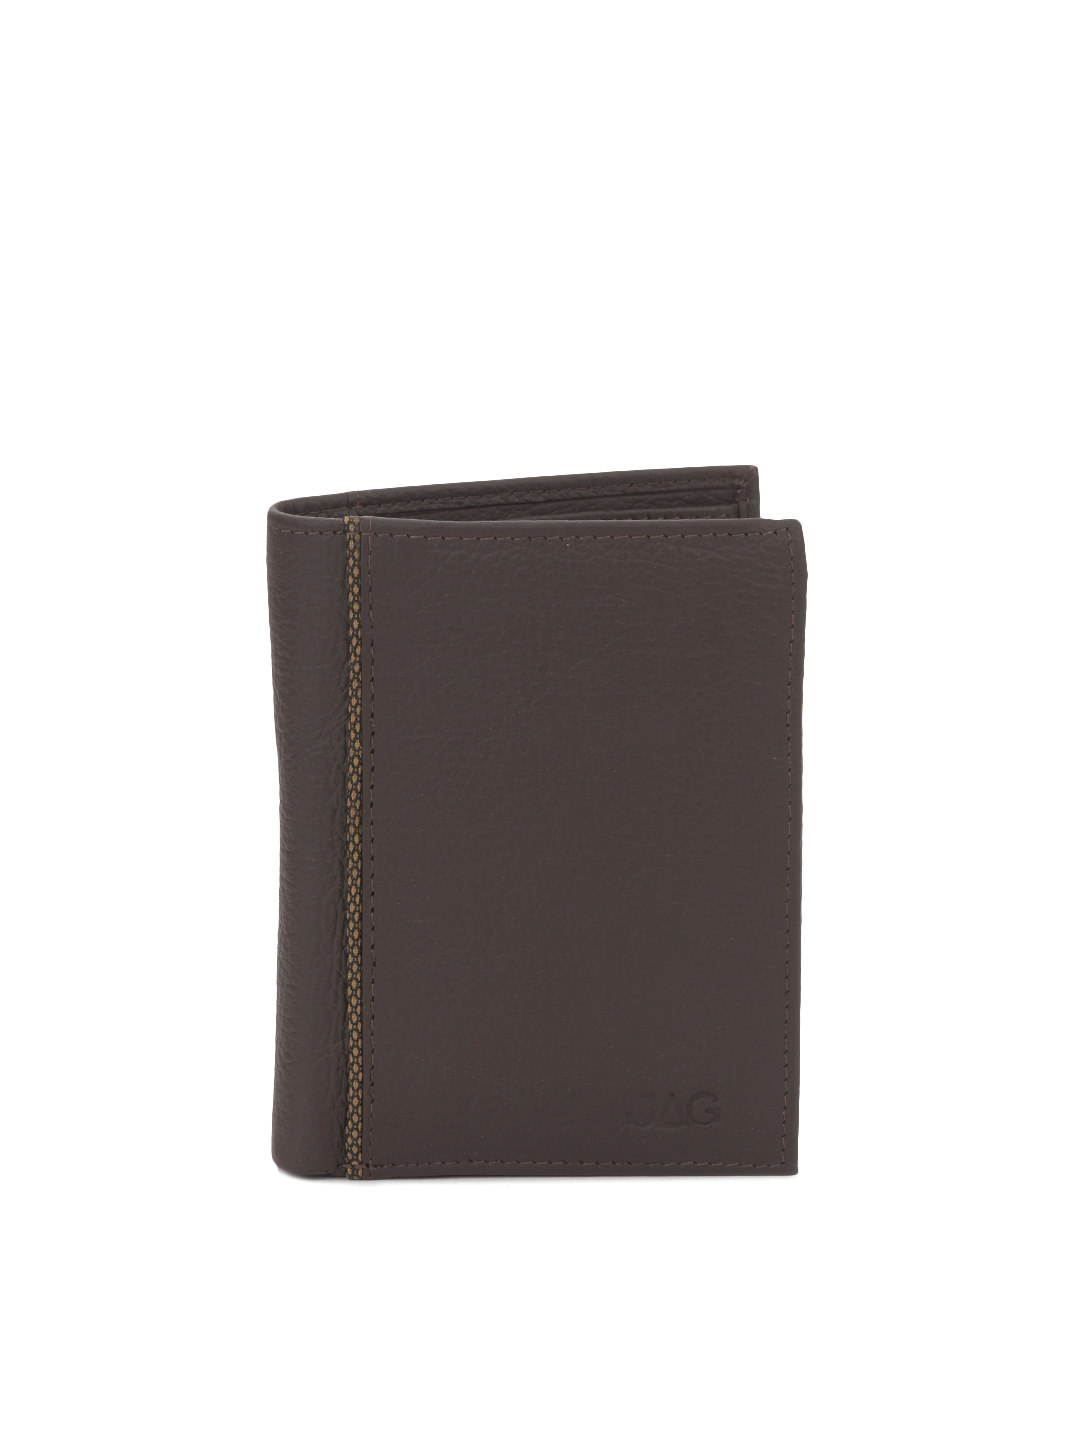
JAG Men Chocolate Brown Leather Wallet
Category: Accessories / Wallets / Wallets
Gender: Men
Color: Brown
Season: Summer 2012
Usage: Casual